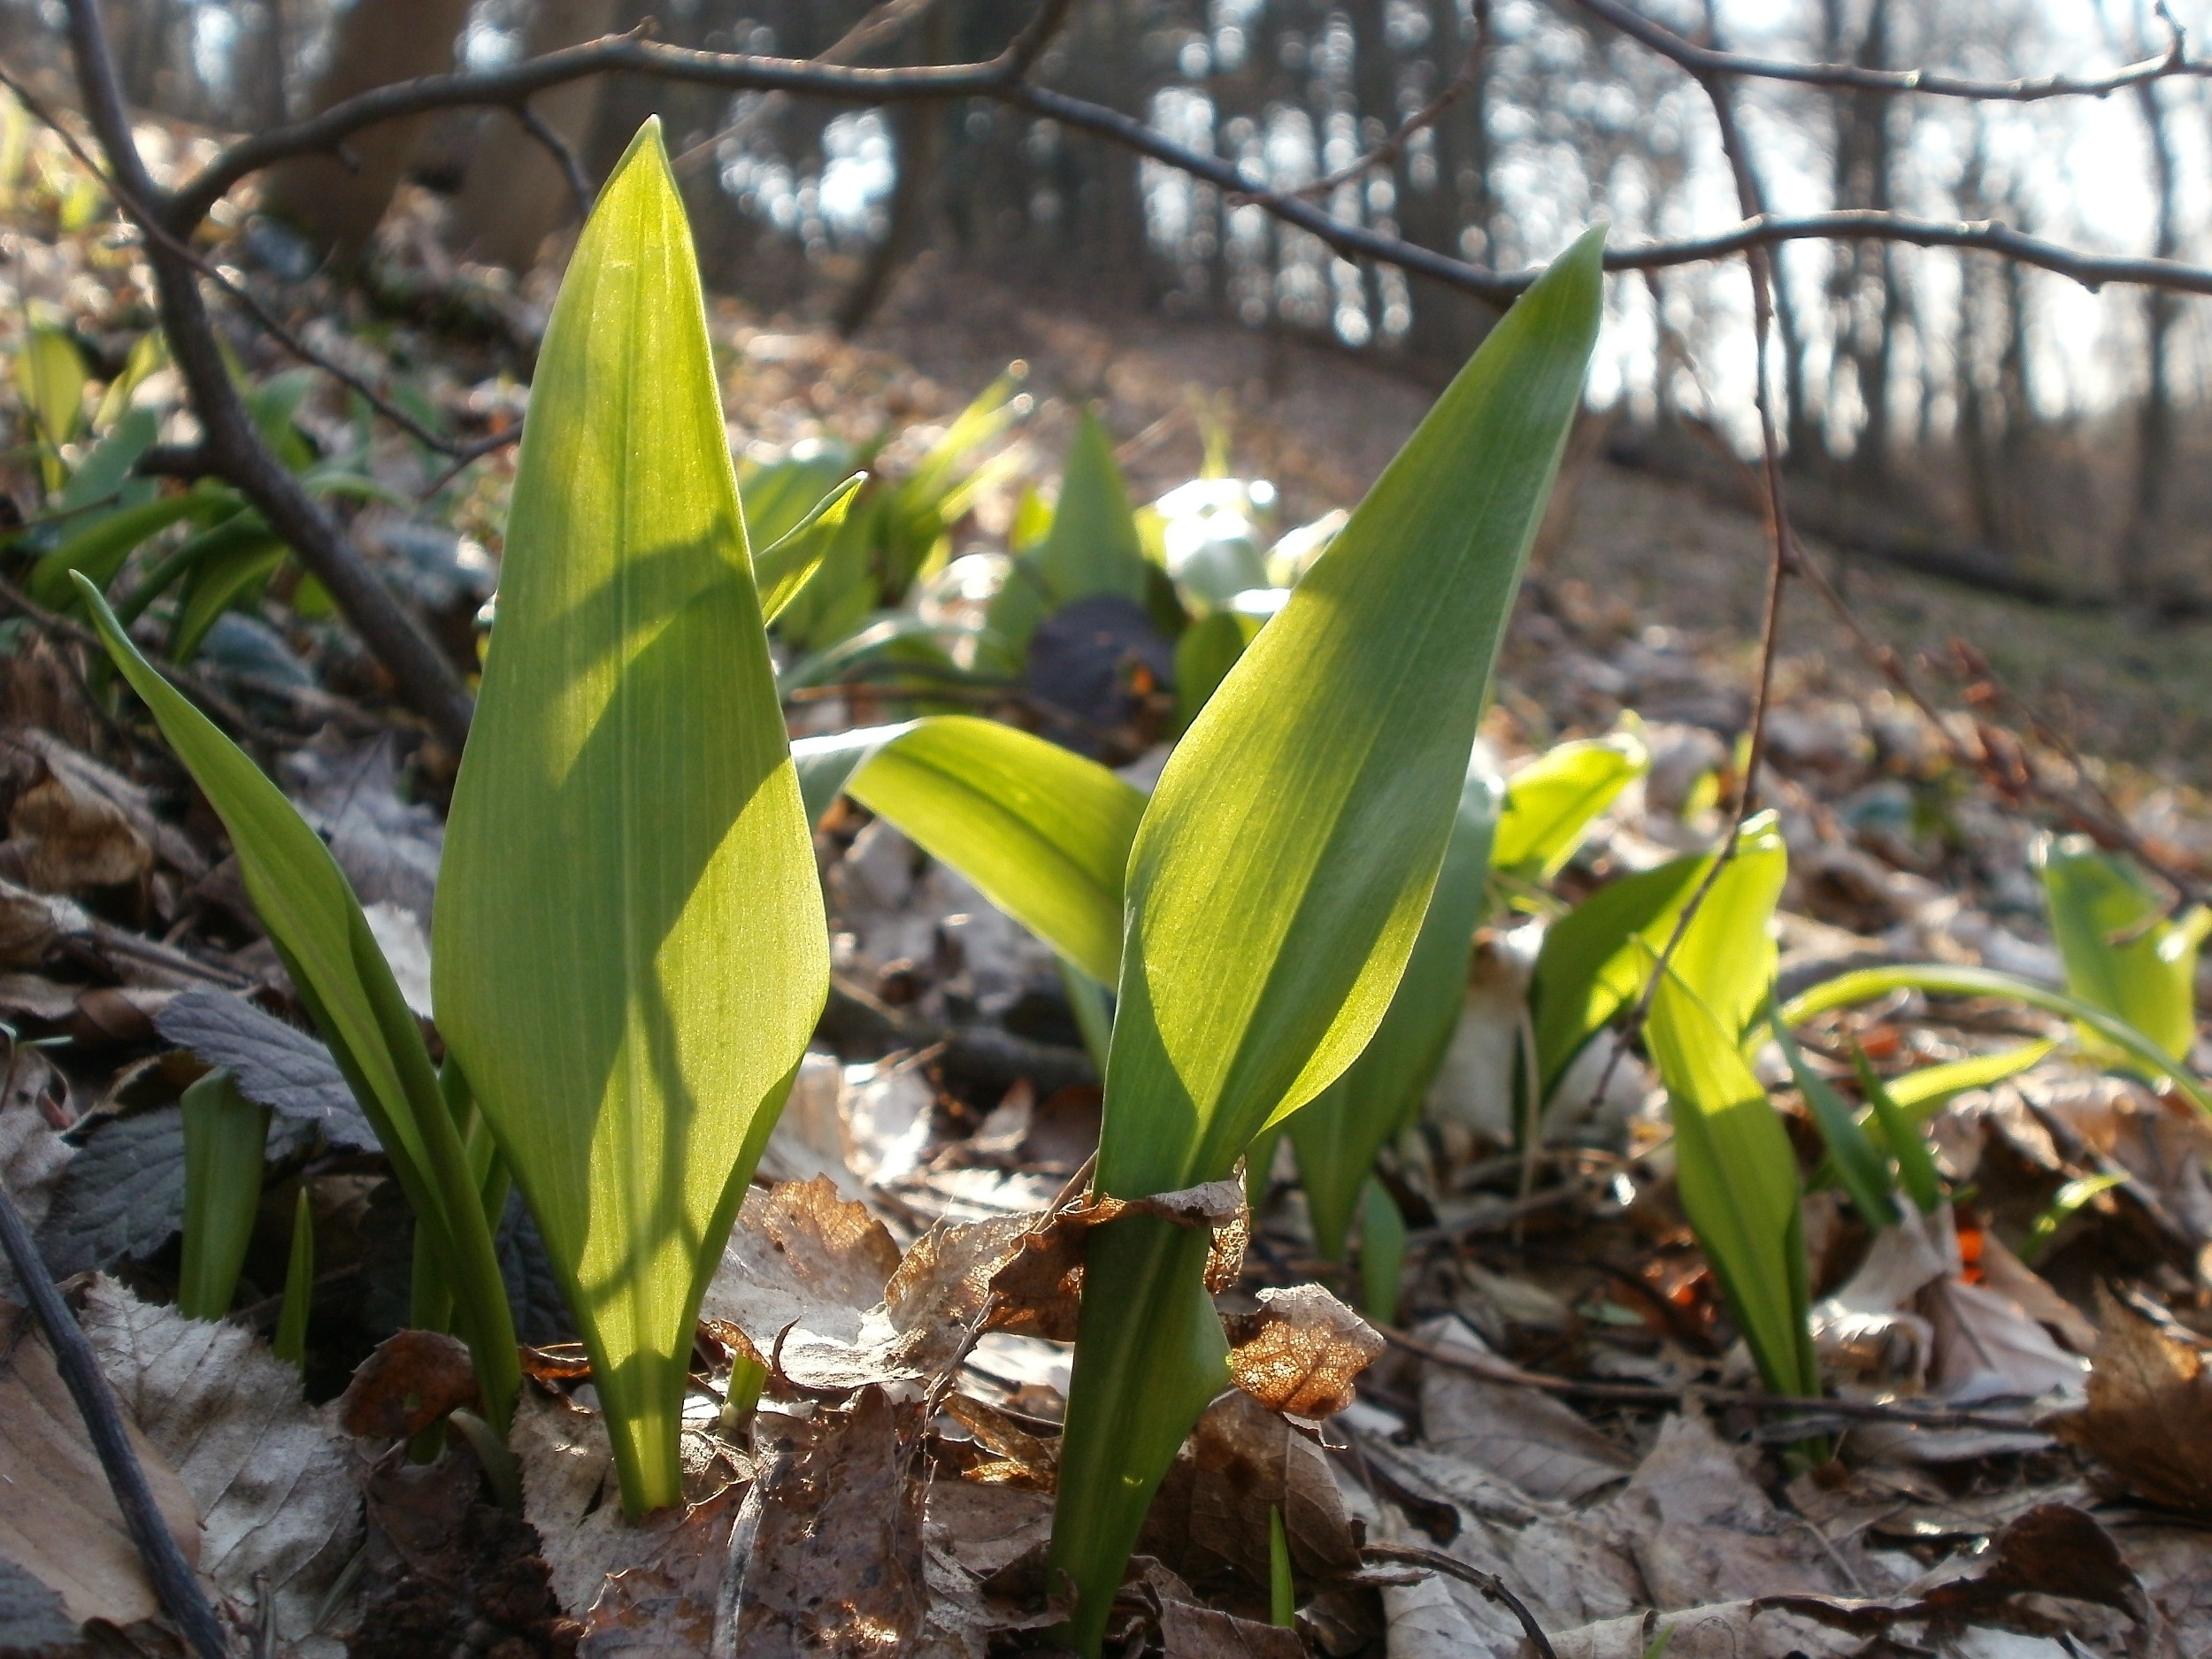
plant, leaf, flower, wild, spring, ingredient, herb, fresh, botany, flora, orchid, seasonal, species, edible, arum, cypripedium, ramsons, flowering plant, cattleya, wild garlic, allium ursinum, bear garlic, land plant, canna family, fawn lily